Psidium cattleyanum

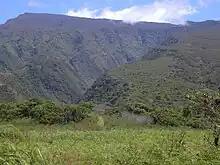
Invasive growth in Hawaii

Native to Brazil, where it is known as "araçá", and adjacent tropical South America, it is closely related to common guava ("P. guajava"), and like that species is a widespread, highly invasive species in tropical areas throughout the Indian and Pacific Oceans. It also occupies humid subtropical forests such as in the Azores, though it is not as invasive there. It tends to form dense, monotypic stands which prevent regrowth of native species, and is very difficult to eradicate; it also provides refuge for fruit flies which cause extensive agricultural damage. It is able to propagate quickly due to the spread of its seed, which occurs as its seeds fall and as birds and feral pigs transport fruits, as well as through its root sprouts.